Dawes (band)

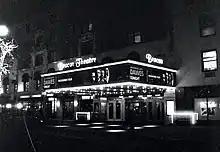
Dawes marquee, Beacon Theatre, NYC, Passwords Tour, 2019

"Passwords", Dawes' sixth studio album, was released on June 22, 2018. The band launched a marketing campaign for the album that encouraged fans to search for "passwords" posted throughout the internet. Once a password was found, it could be entered onto a page of the band's official website, where each part of the password represented a musical note. When entered correctly, these musical notes played various refrains from Dawes songs and unlocked exclusive content, including the singles "Never Gonna Say Goodbye" and "Telescope" as well as a Spotify playlist curated by Griffin Goldsmith. In 2020, Dawes played a few shows with Phil Lesh of the Grateful Dead after connecting through Jason Crosby.